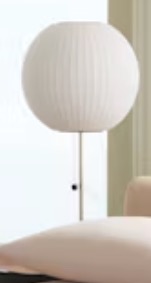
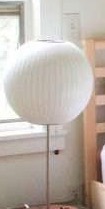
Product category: misc
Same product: yes